Einstein Tower

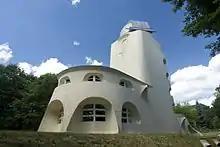
A rear view of Erich Mendelsohn's Einstein Tower

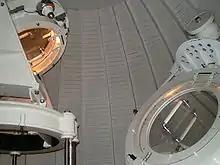
Zeiss-type Coelostat in the dome of the Einstein Tower. On the right is the heliostat. On the left, a mirror which reflects the beam of light down the tower. The mirrors were covered with protection caps when the photo was taken.

In 1911 Einstein published the initial version of his innovative General Theory of Relativity. One of the predicted effects according to the theory was a slight shift of spectral lines in the sun's gravitation field, now known as the red shift. The solar observatory in Potsdam was designed and constructed primarily to verify this phenomenon.